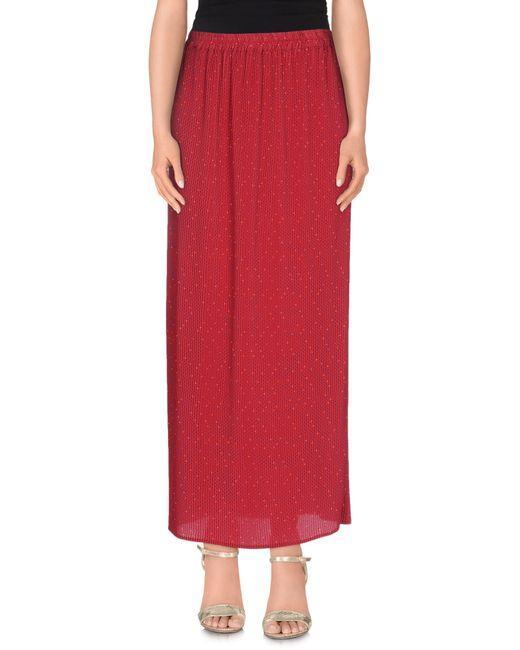
Rotes Kleid, dünner Stoff für Komfort